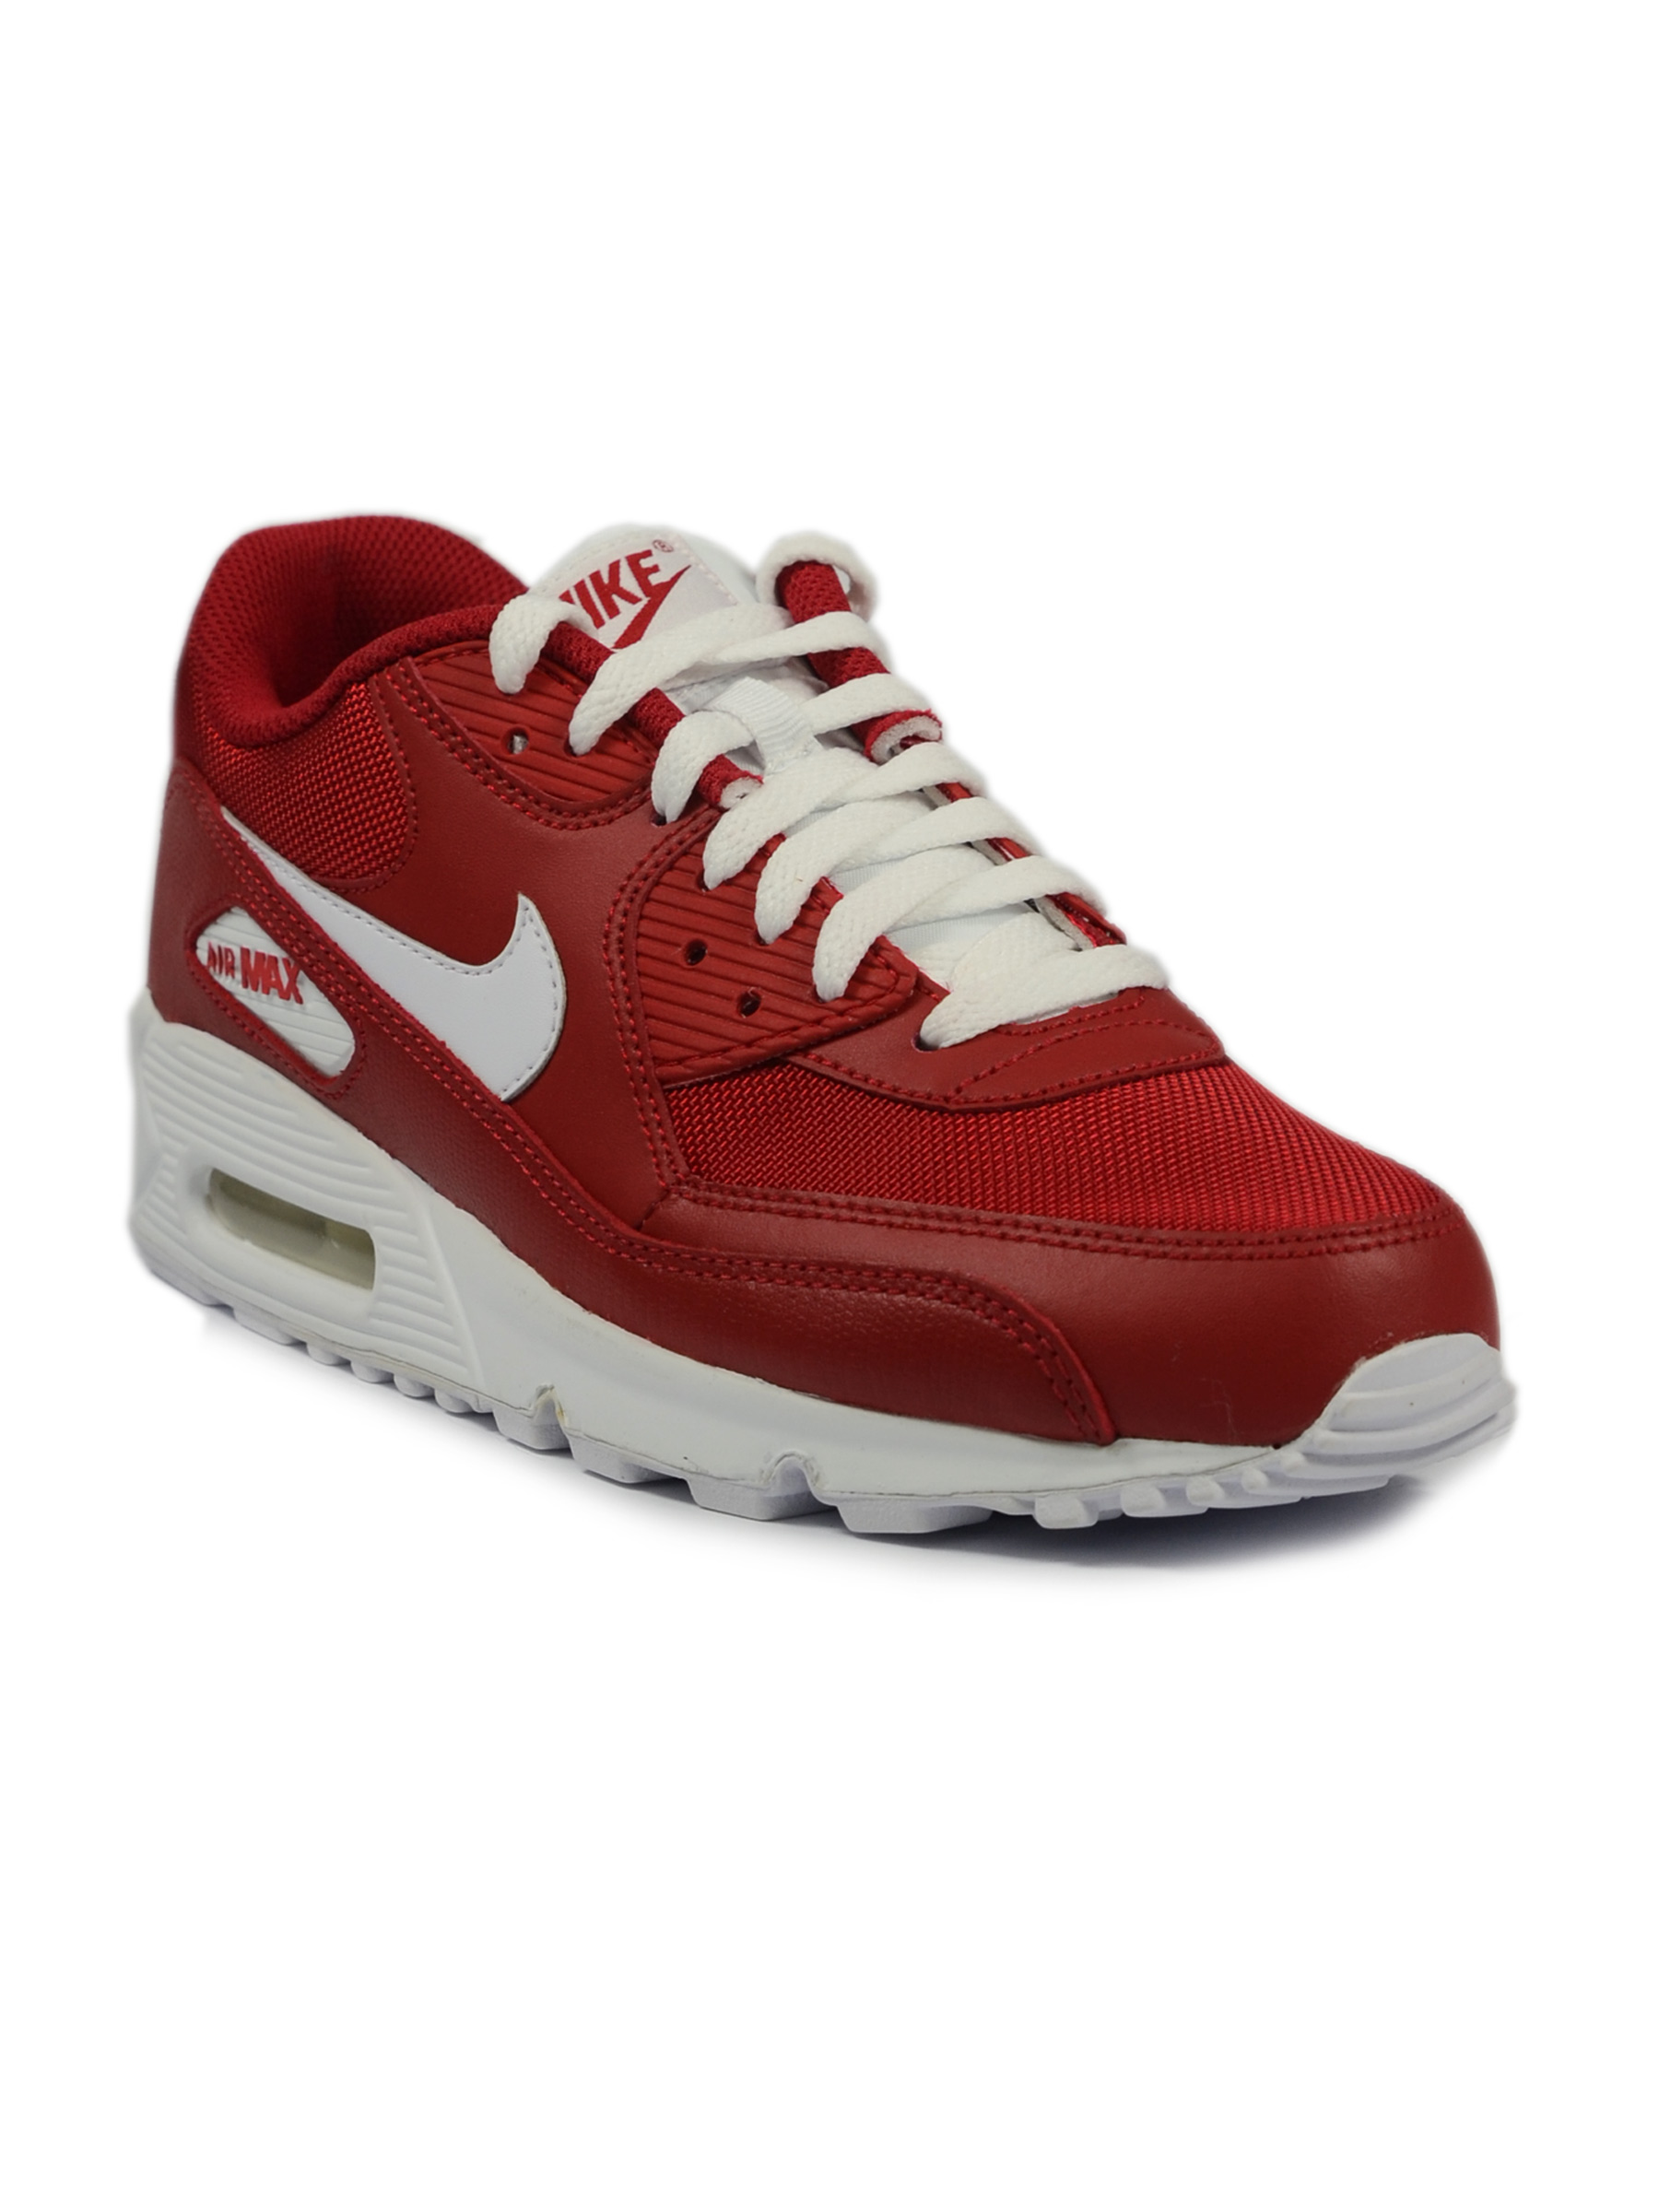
Nike Men Air Max White Red Shoe
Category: Footwear / Shoes / Sports Shoes
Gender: Men
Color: White
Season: Summer 2011
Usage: Sports